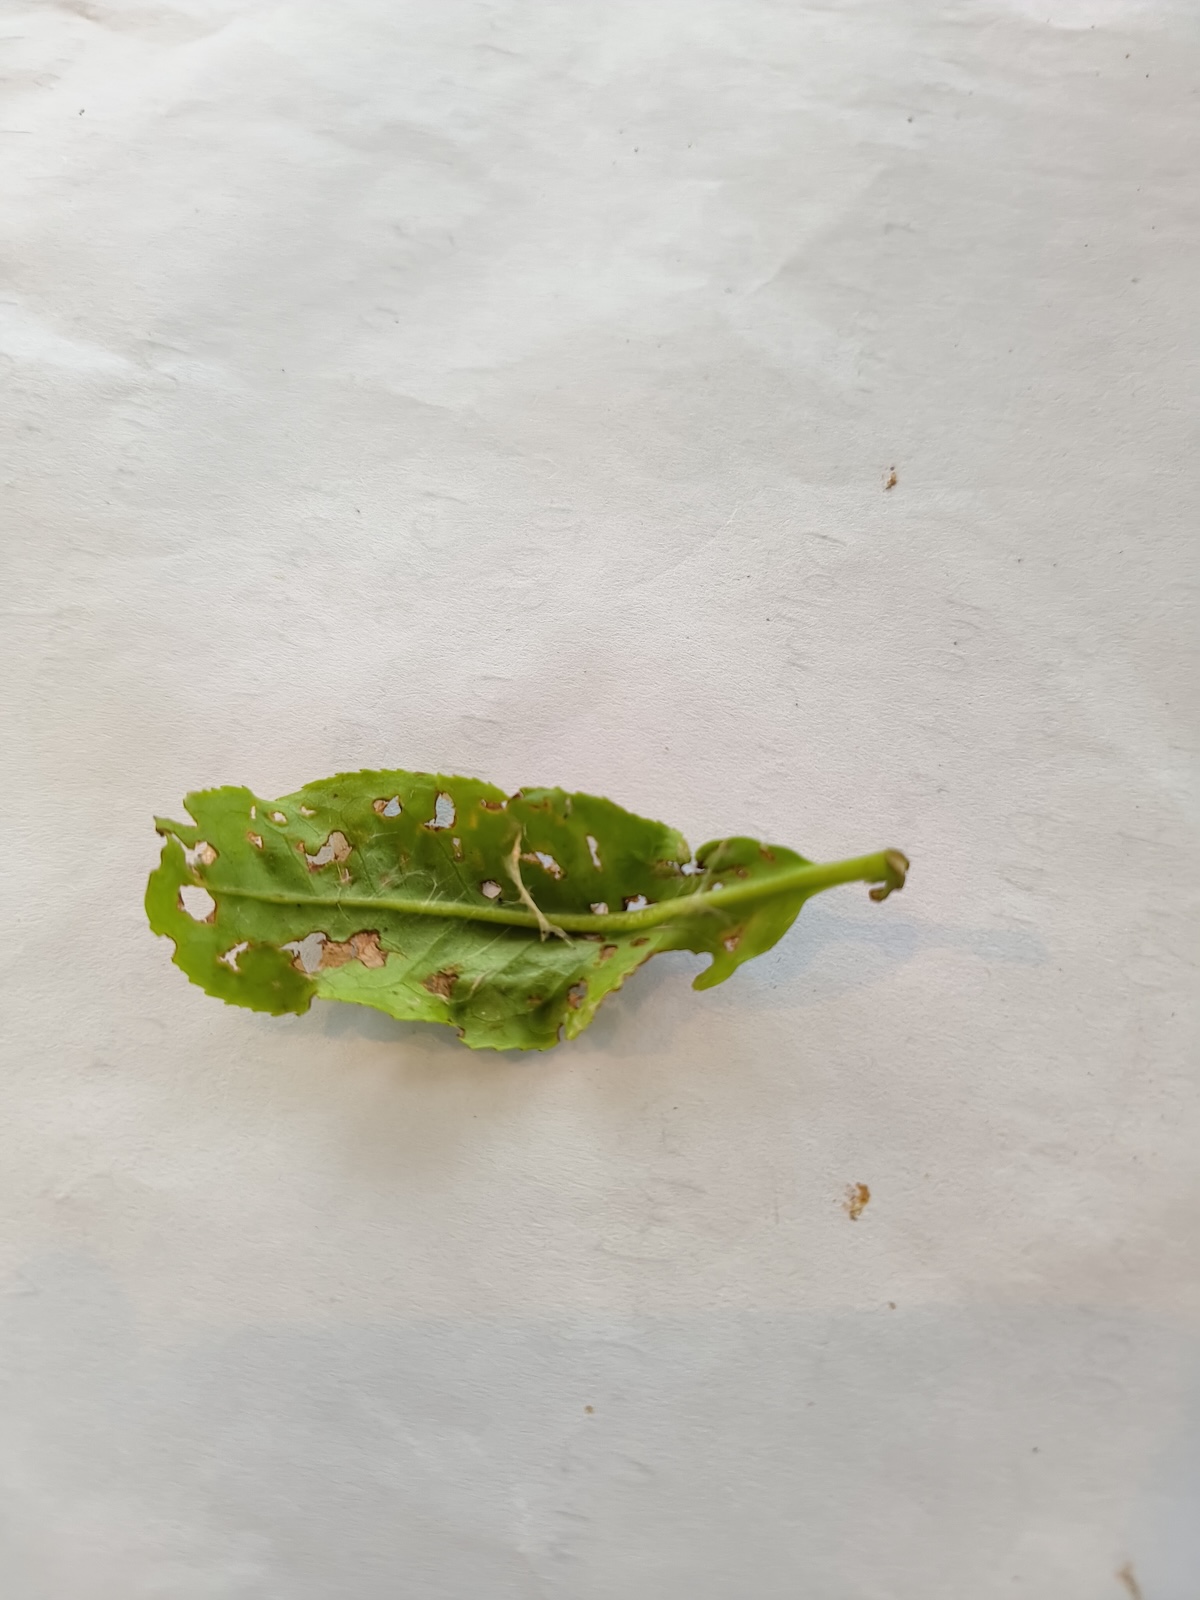
Label: Green mirid bug